Serbian Church Council of Karlovac Metropolitanate

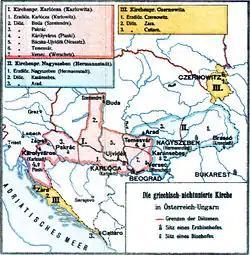

The Karlovac Metropolitanate had a large territory under its jurisdiction. These areas, in the political sense, were divided into several territories of the Habsburg monarchy. The seat of the metropolis, Sremski Karlovci, was part of the Military Border, and during the revolution of 1848-1849. as part of Serbian Vojvodina, whose proclaimed borders included the western Banat, Bačka, Baranja and most of Srem. A part of these areas was held by Austria under its rule from the end 17th century, with the exception of Banat and lower Srem, which remained under Turkish rule and after Karlovac Peace which was concluded in 1699.